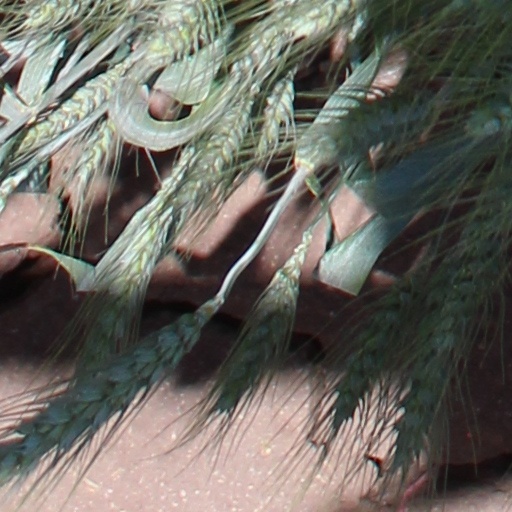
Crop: wheat